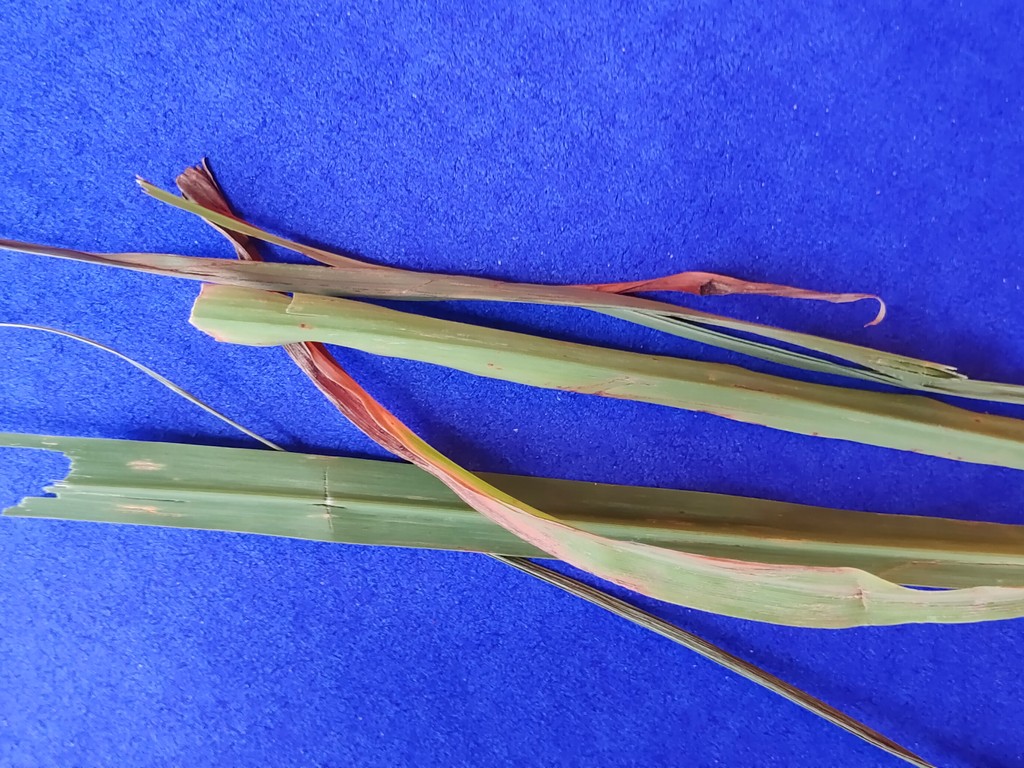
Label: Unhealthy